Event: Typhoon Ruby
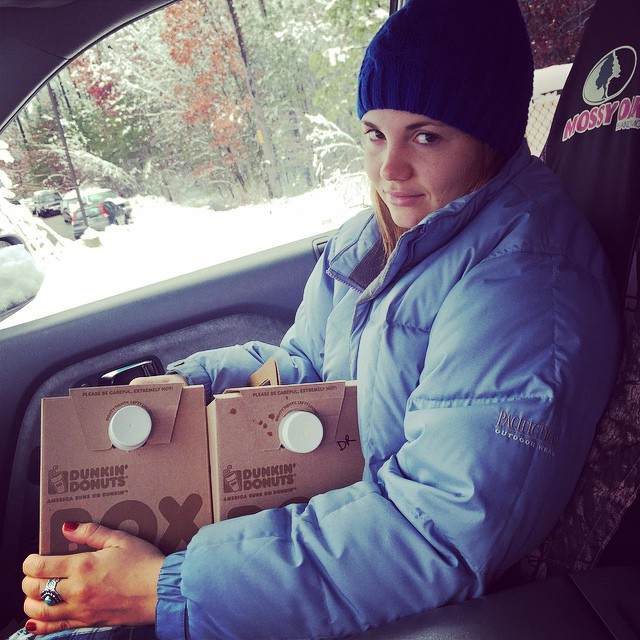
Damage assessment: no_damage